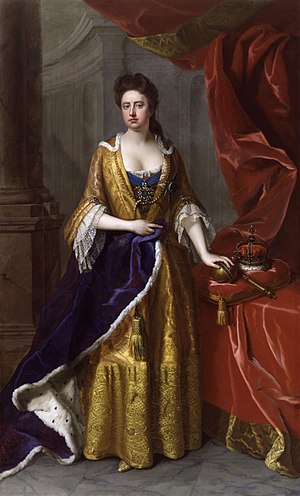
Skotlands regenter
Skotlands sidste regent, Anne af Storbritannien.
Nedenfor ses en liste over de skotske regenter. Fra 1603 var Kongeriget Skotland i personalunion med Kongeriget England. De skotske konger var derfor samtidig konger af England. De to riger blev lagt sammen i 1707 til Kongeriget Storbritannien, der i 1801 blev lagt sammen med Kongeriget Irland til Det Forenede Kongerige Storbritannien og Irland.